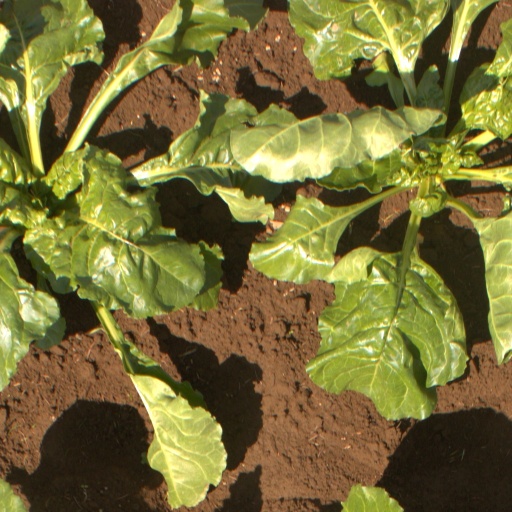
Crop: sugar beet